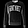
Label: Pullover